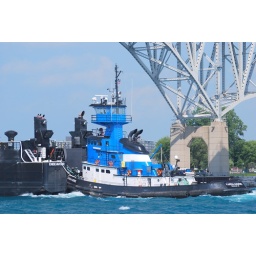
Endeavor - karen andrie under blue water bridges